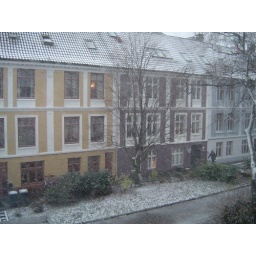
my house , in the midle of my street